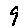
Label: 9